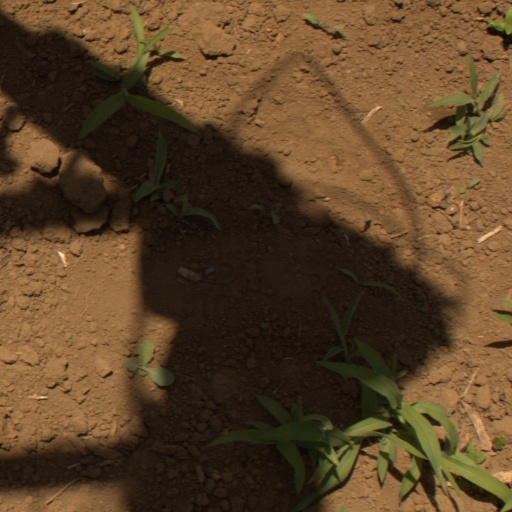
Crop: Jerusalem artichoke